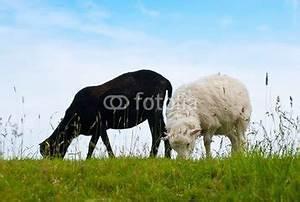
sheep